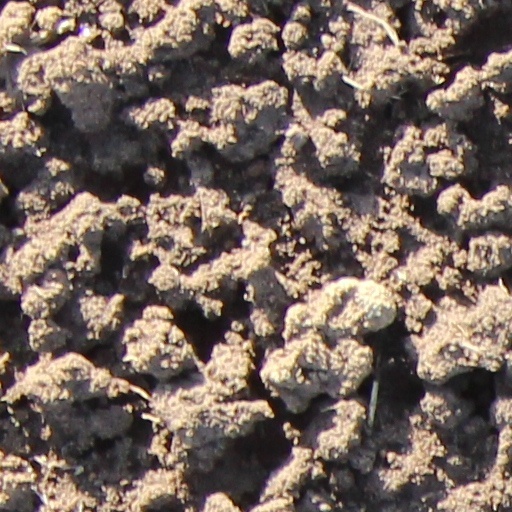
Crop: wheat